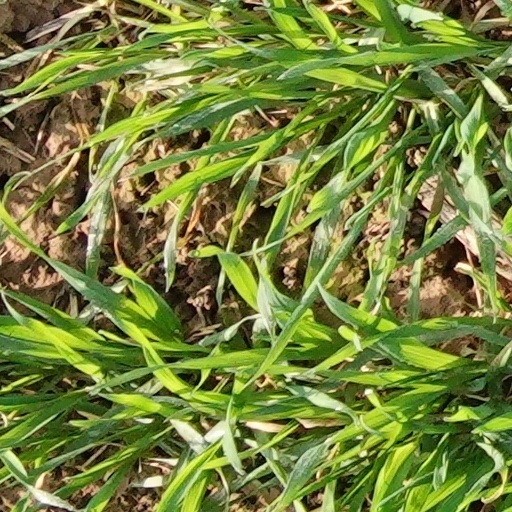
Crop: wheat